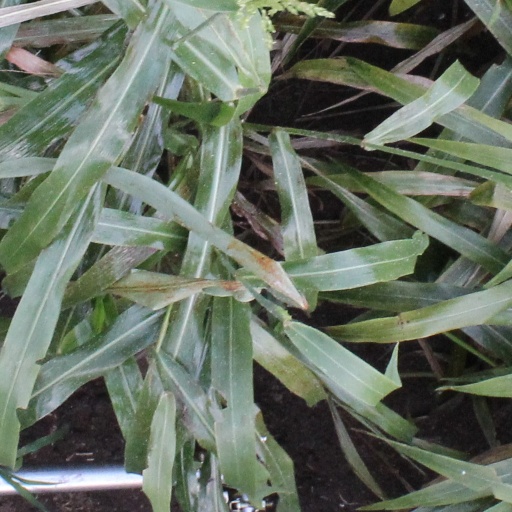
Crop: sorghum